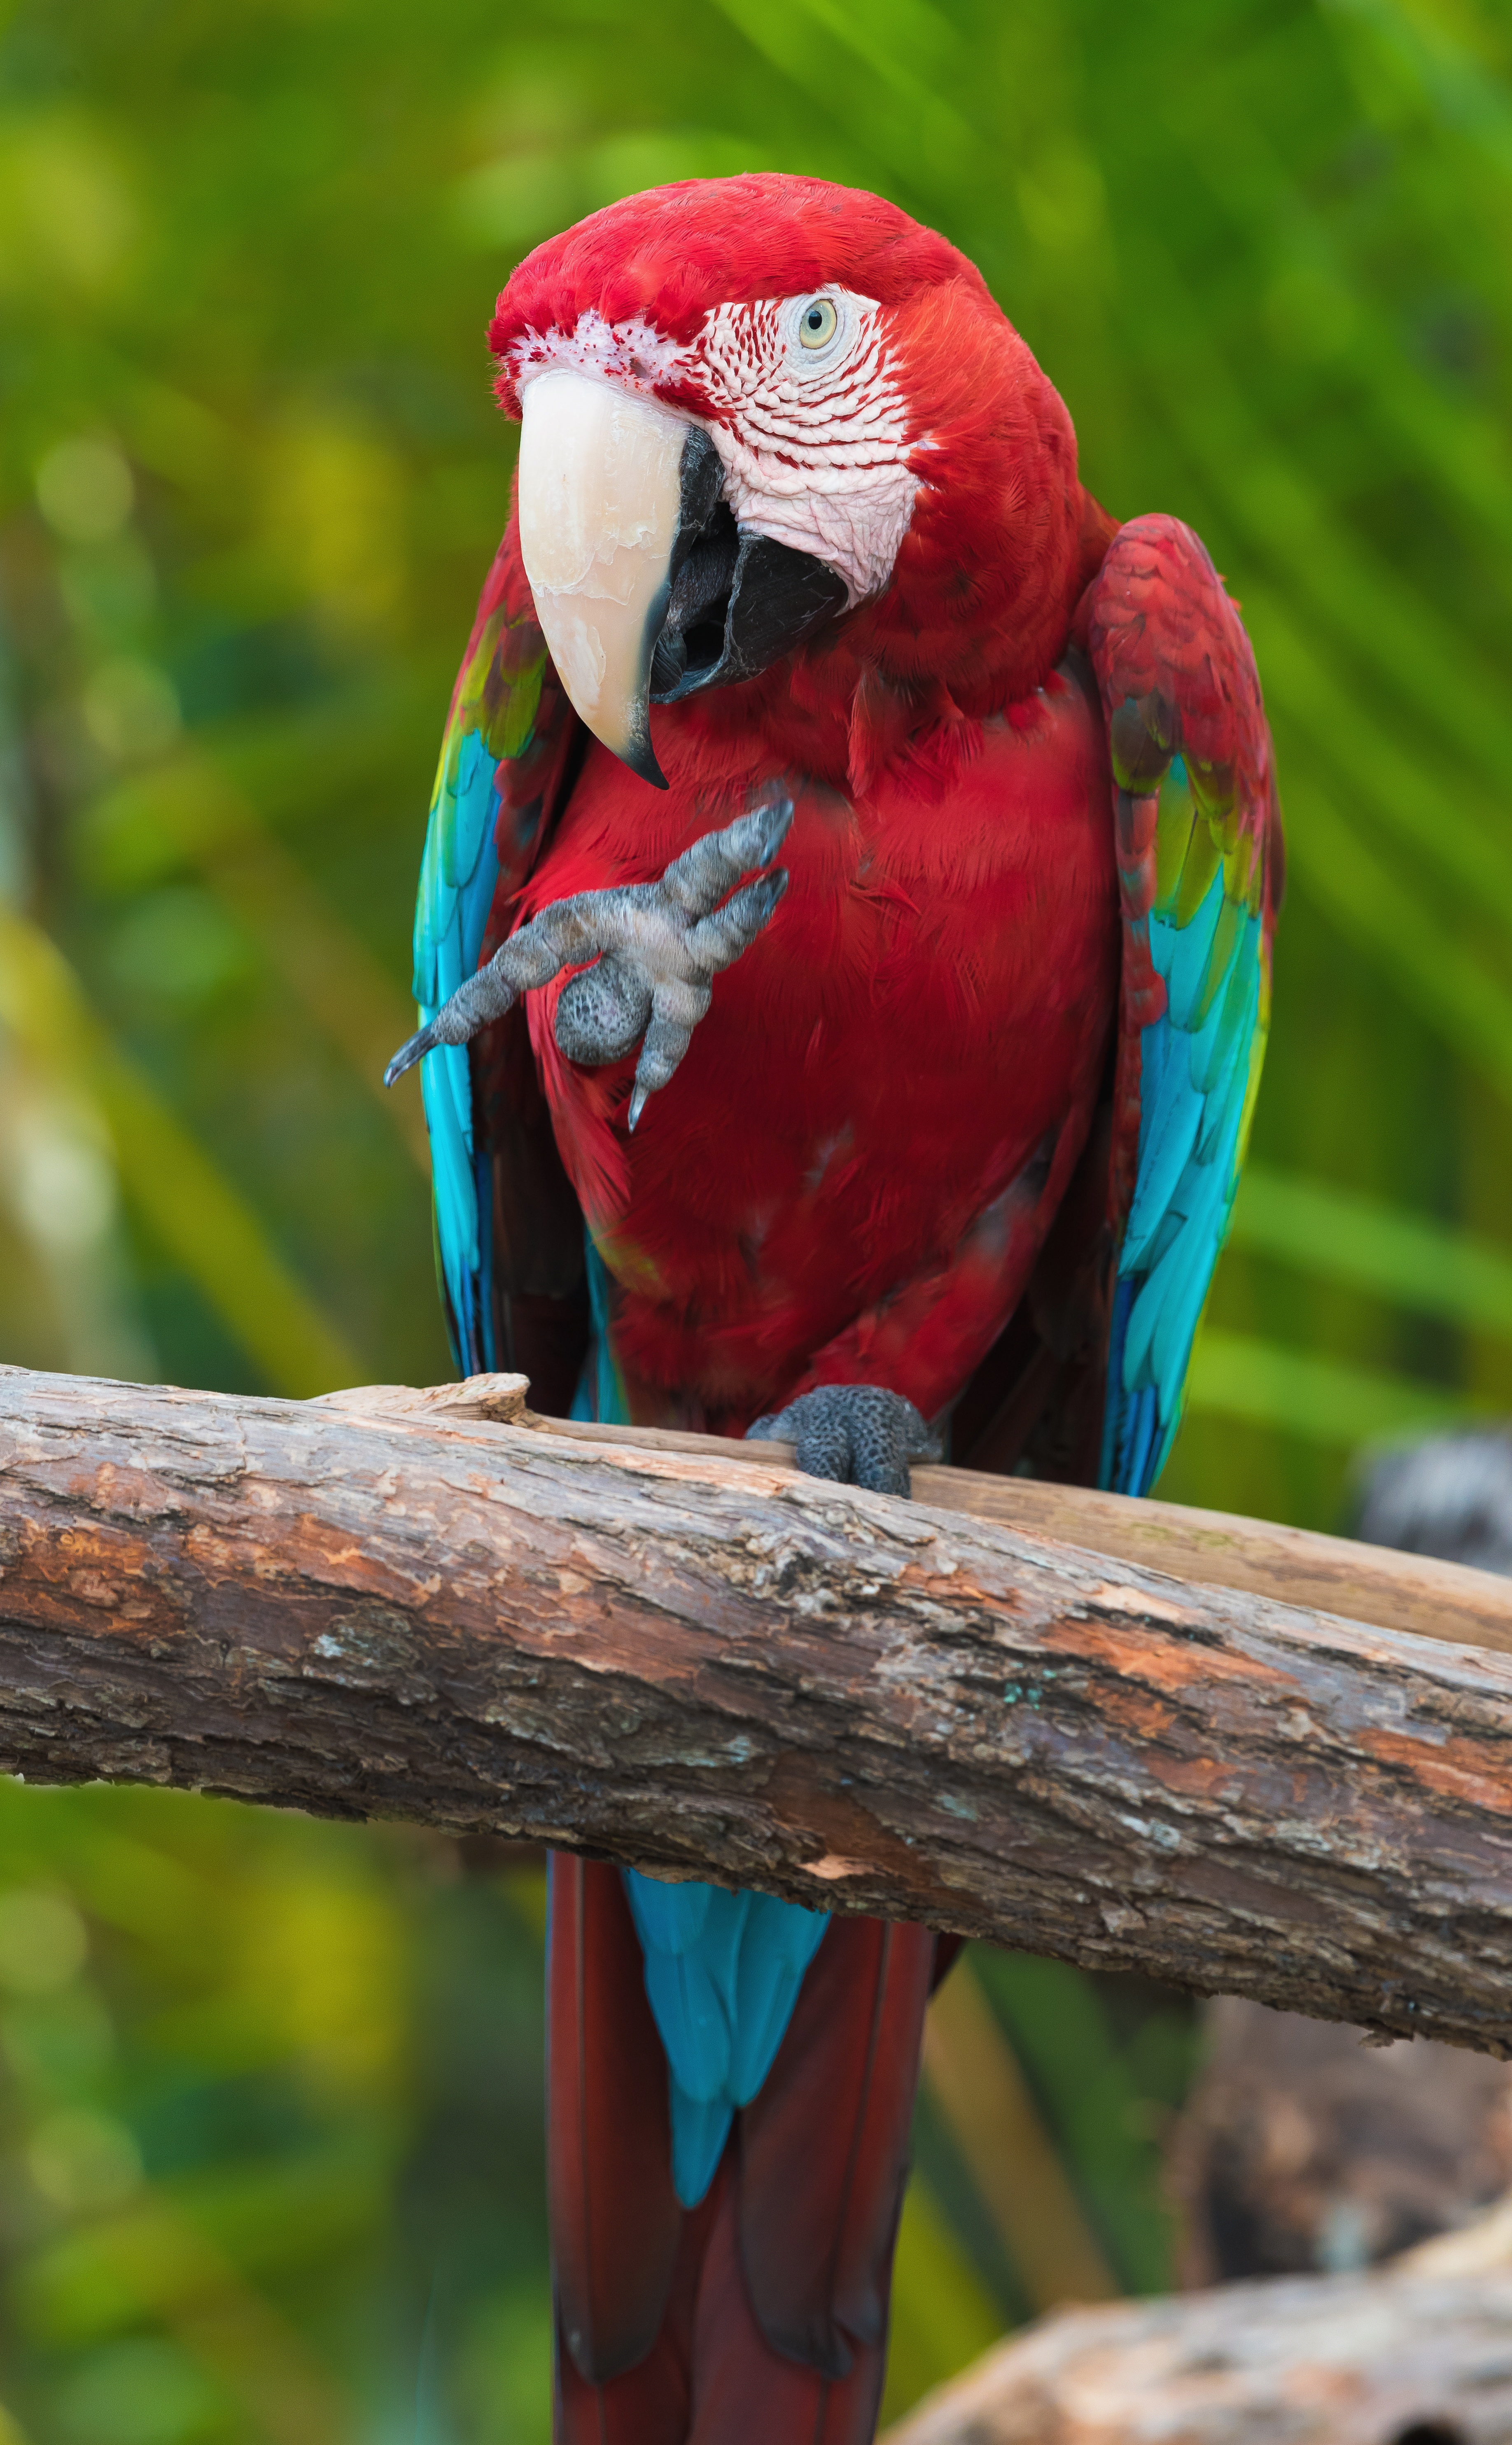
branch, bird, animal, wildlife, pet, beak, tropical, feather, fauna, lorikeet, macaw, colors, vertebrate, parrot, domestic